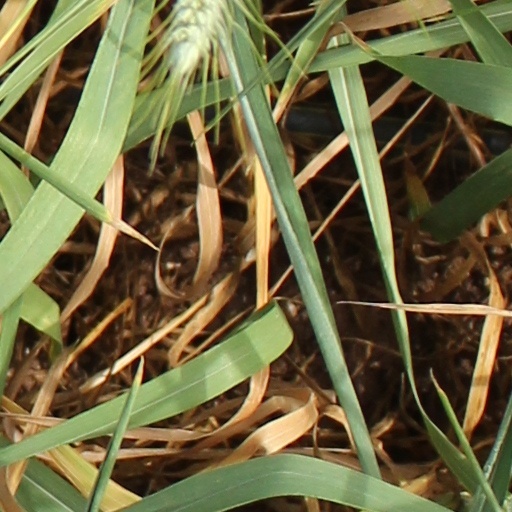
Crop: wheat